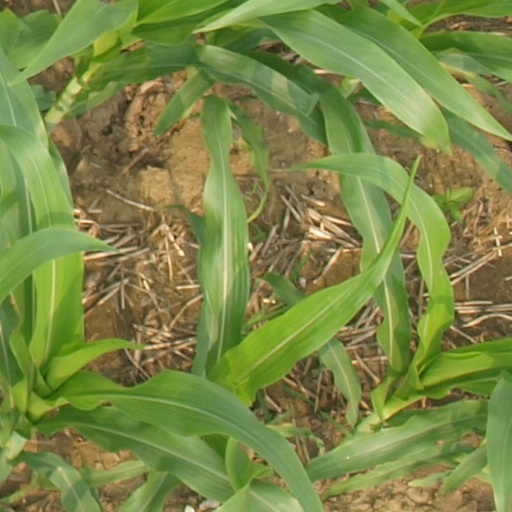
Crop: maize; corn